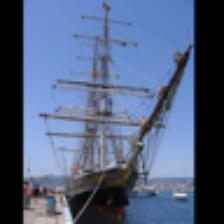
Label: NonHuman